Stille Omgang

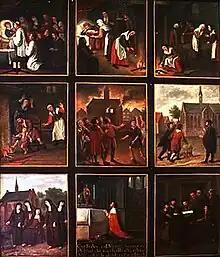
A painting with nine panels telling the story of the miracle.

A stille omgang ("Silent Walk" or circumambulation) is an informal ritual that serves as substitute for the Roman Catholic processions that were prohibited after the Reformation in the Netherlands in the 16th century until the abolition of the Dutch constitutional procession ban in 1983. Best known is the "Stille Omgang" of Amsterdam, which is however still performed every year in March.